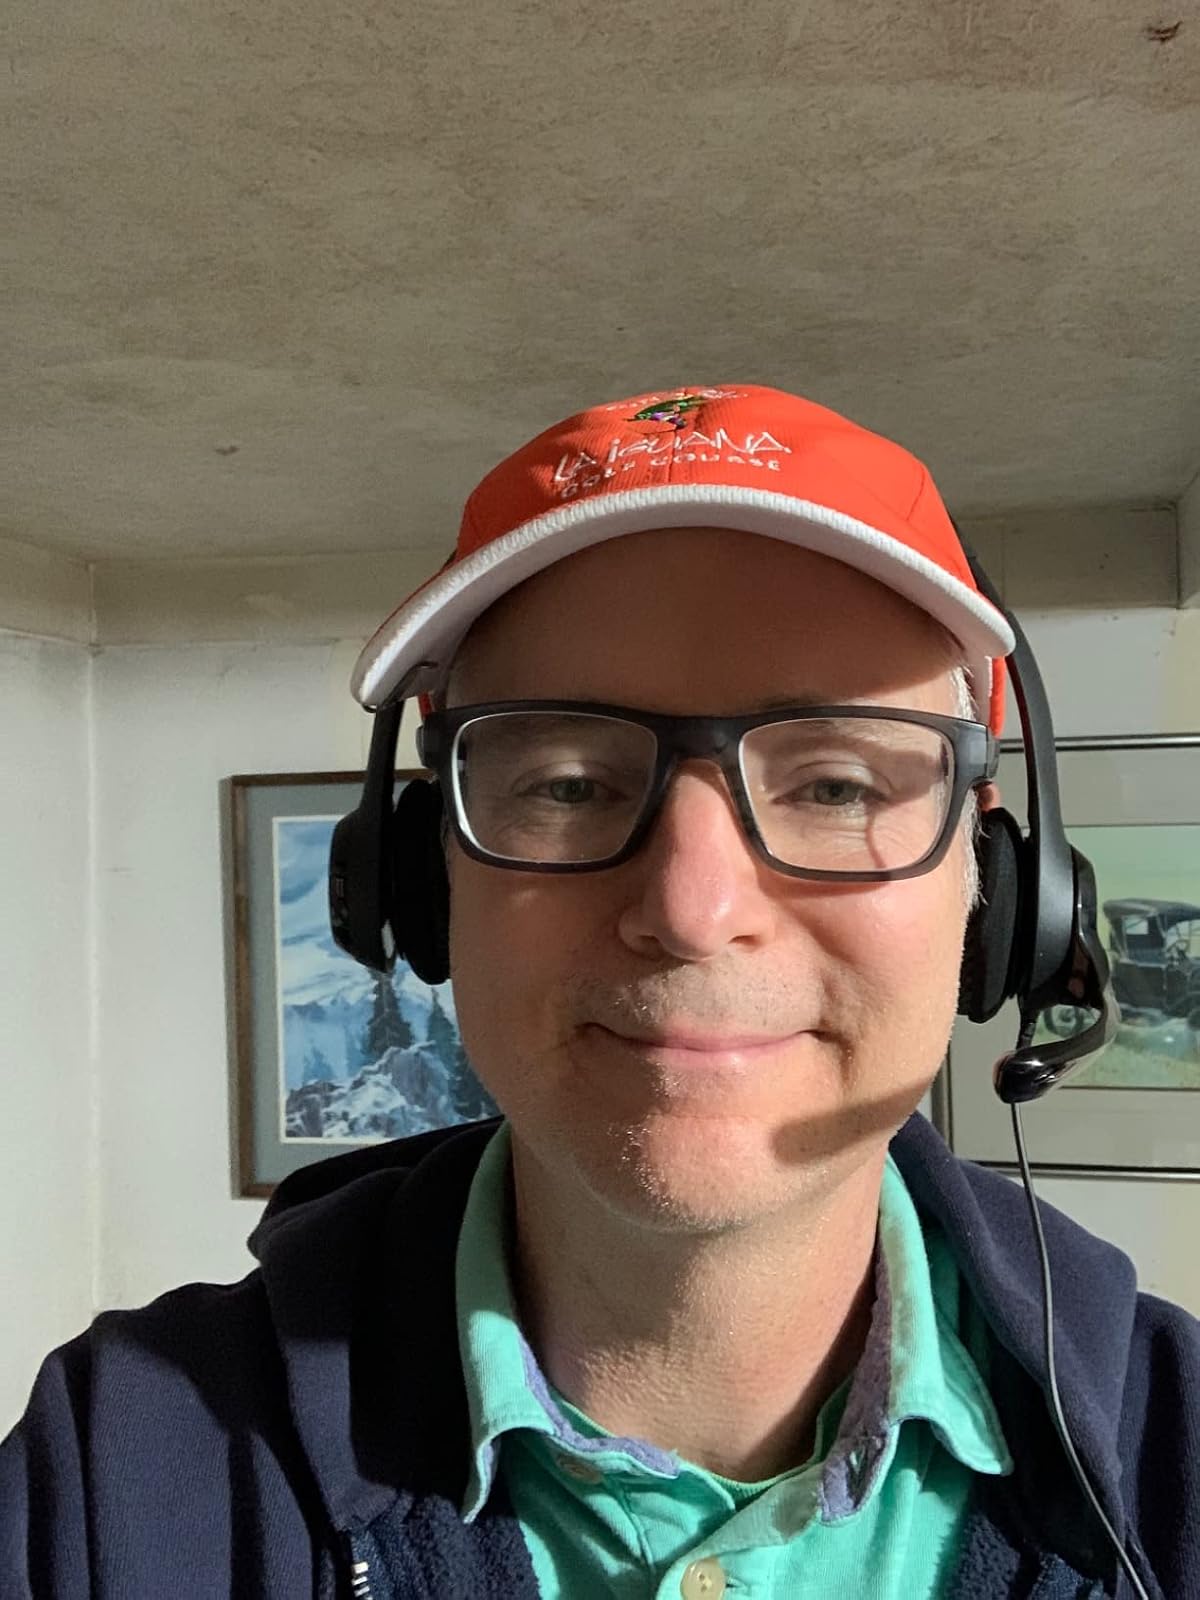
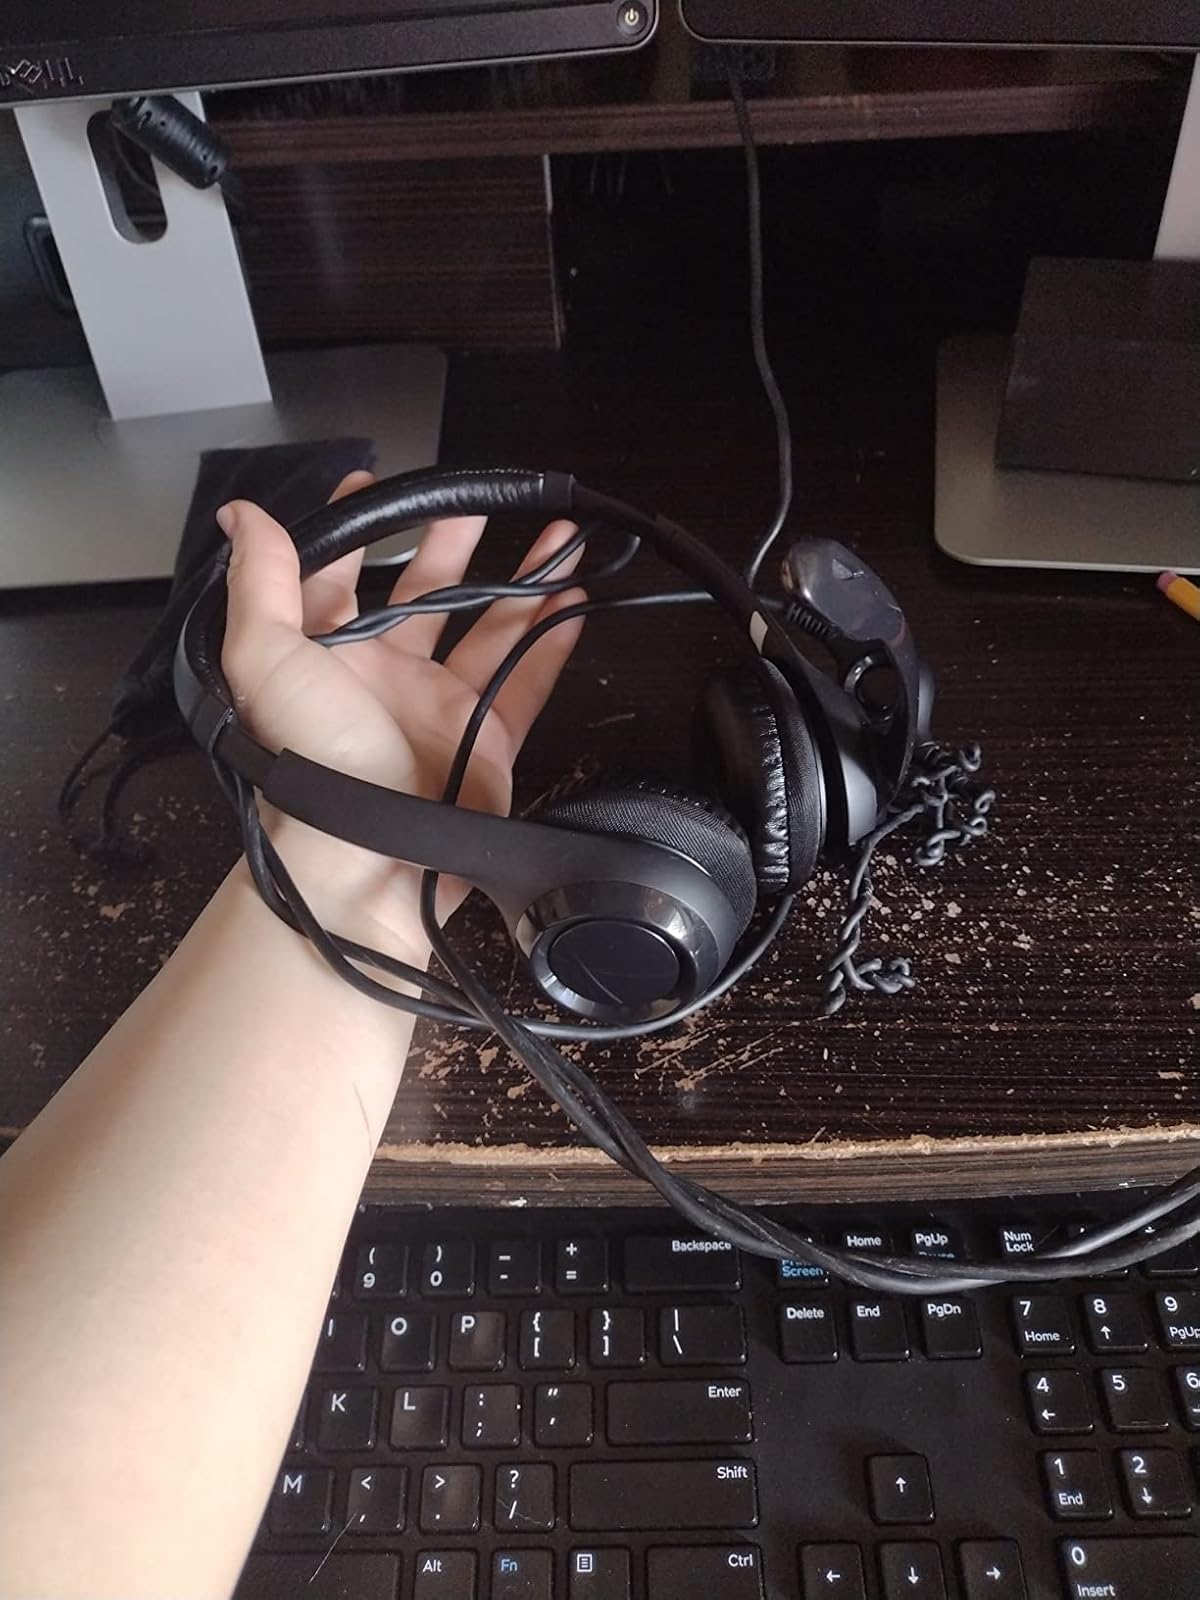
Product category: headphones
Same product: yes